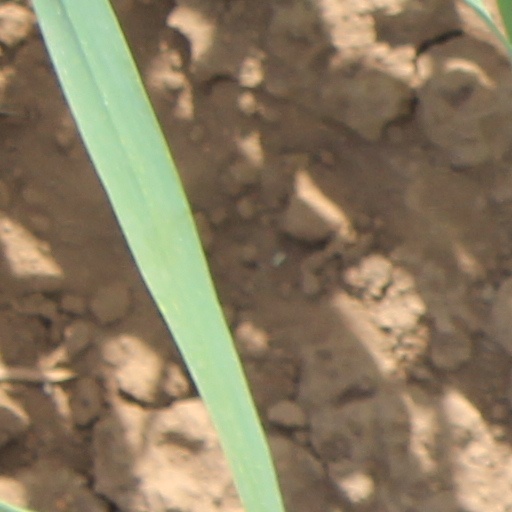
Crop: wheat